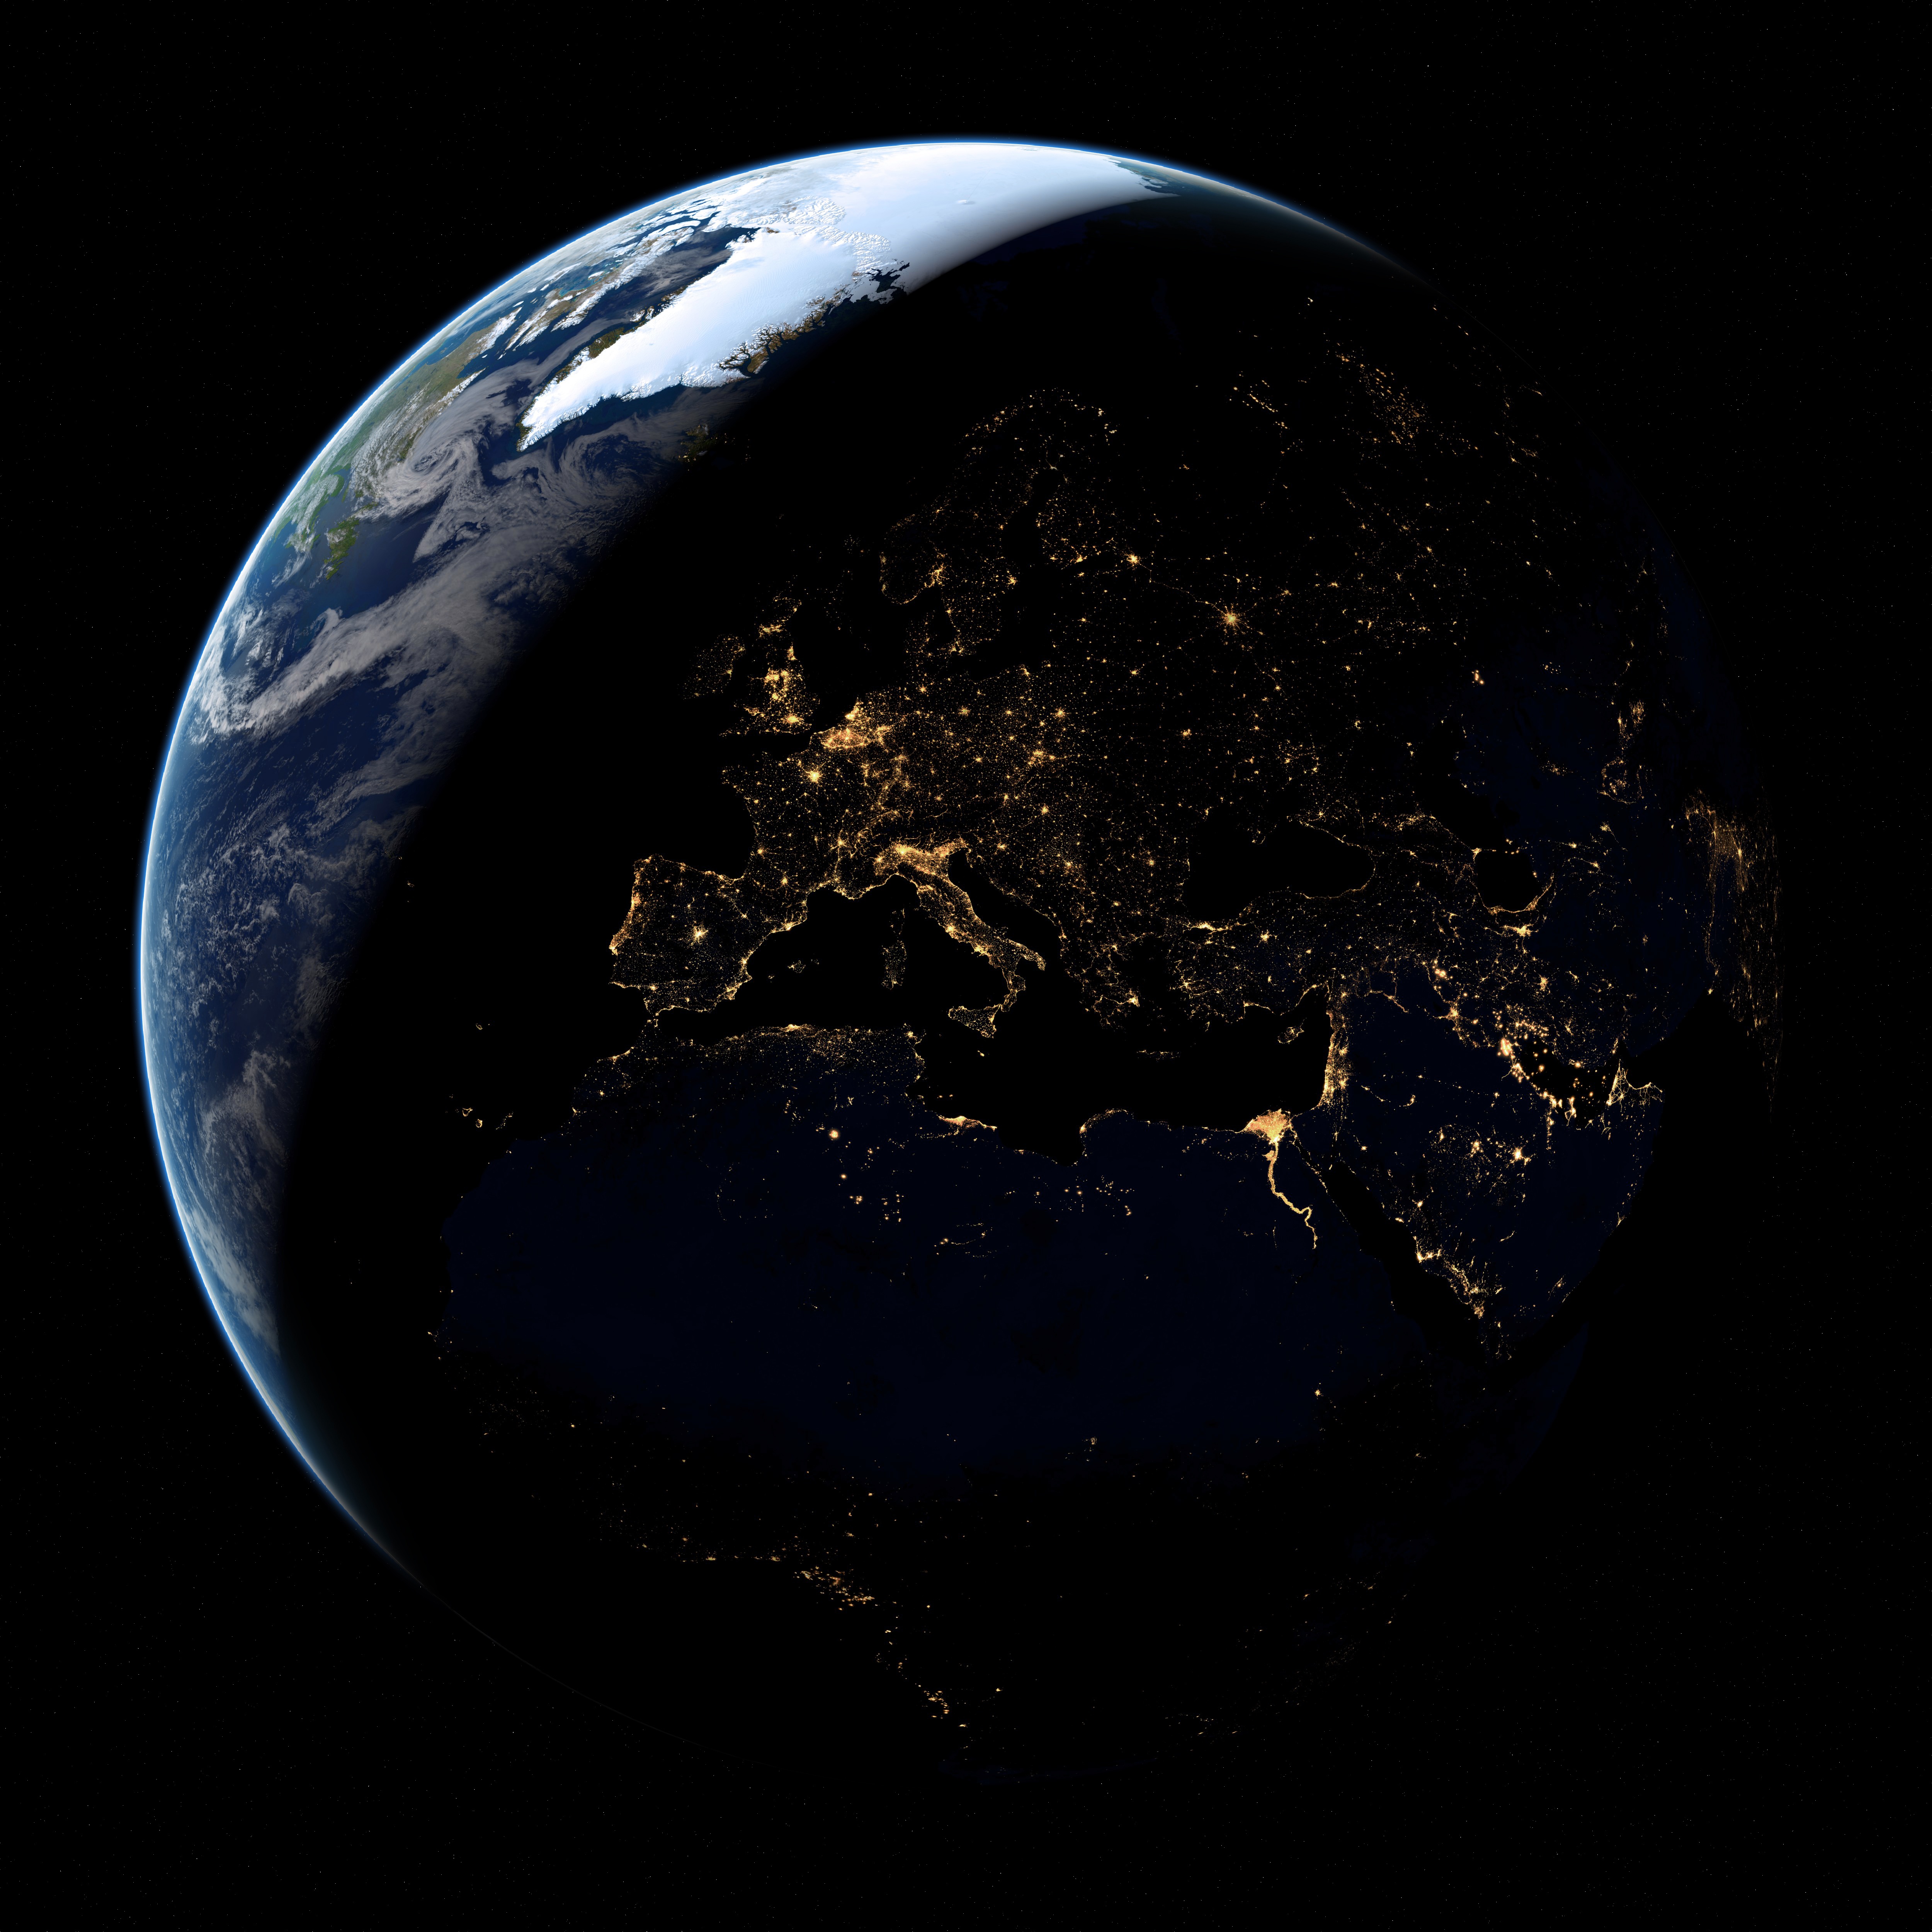
cosmos, atmosphere, space, night sky, solar, globe, outer space, science, clouds, astronomy, earth, universe, planet, city lights, global, cosmic, orbit, astronomical object